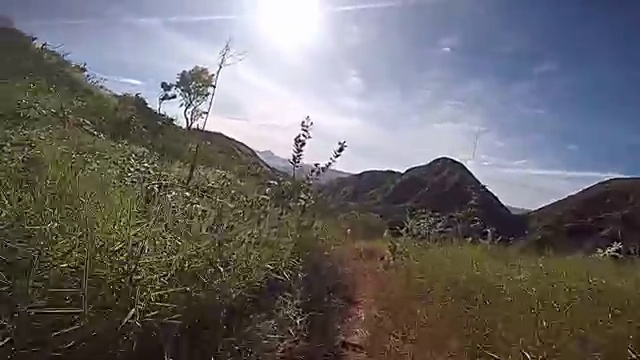
Fire: no
Smoke: no